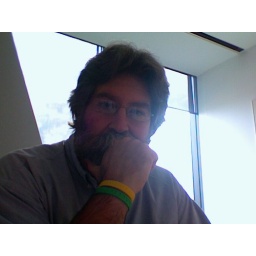
back in nyc office - hitting the jetlag wall :-p